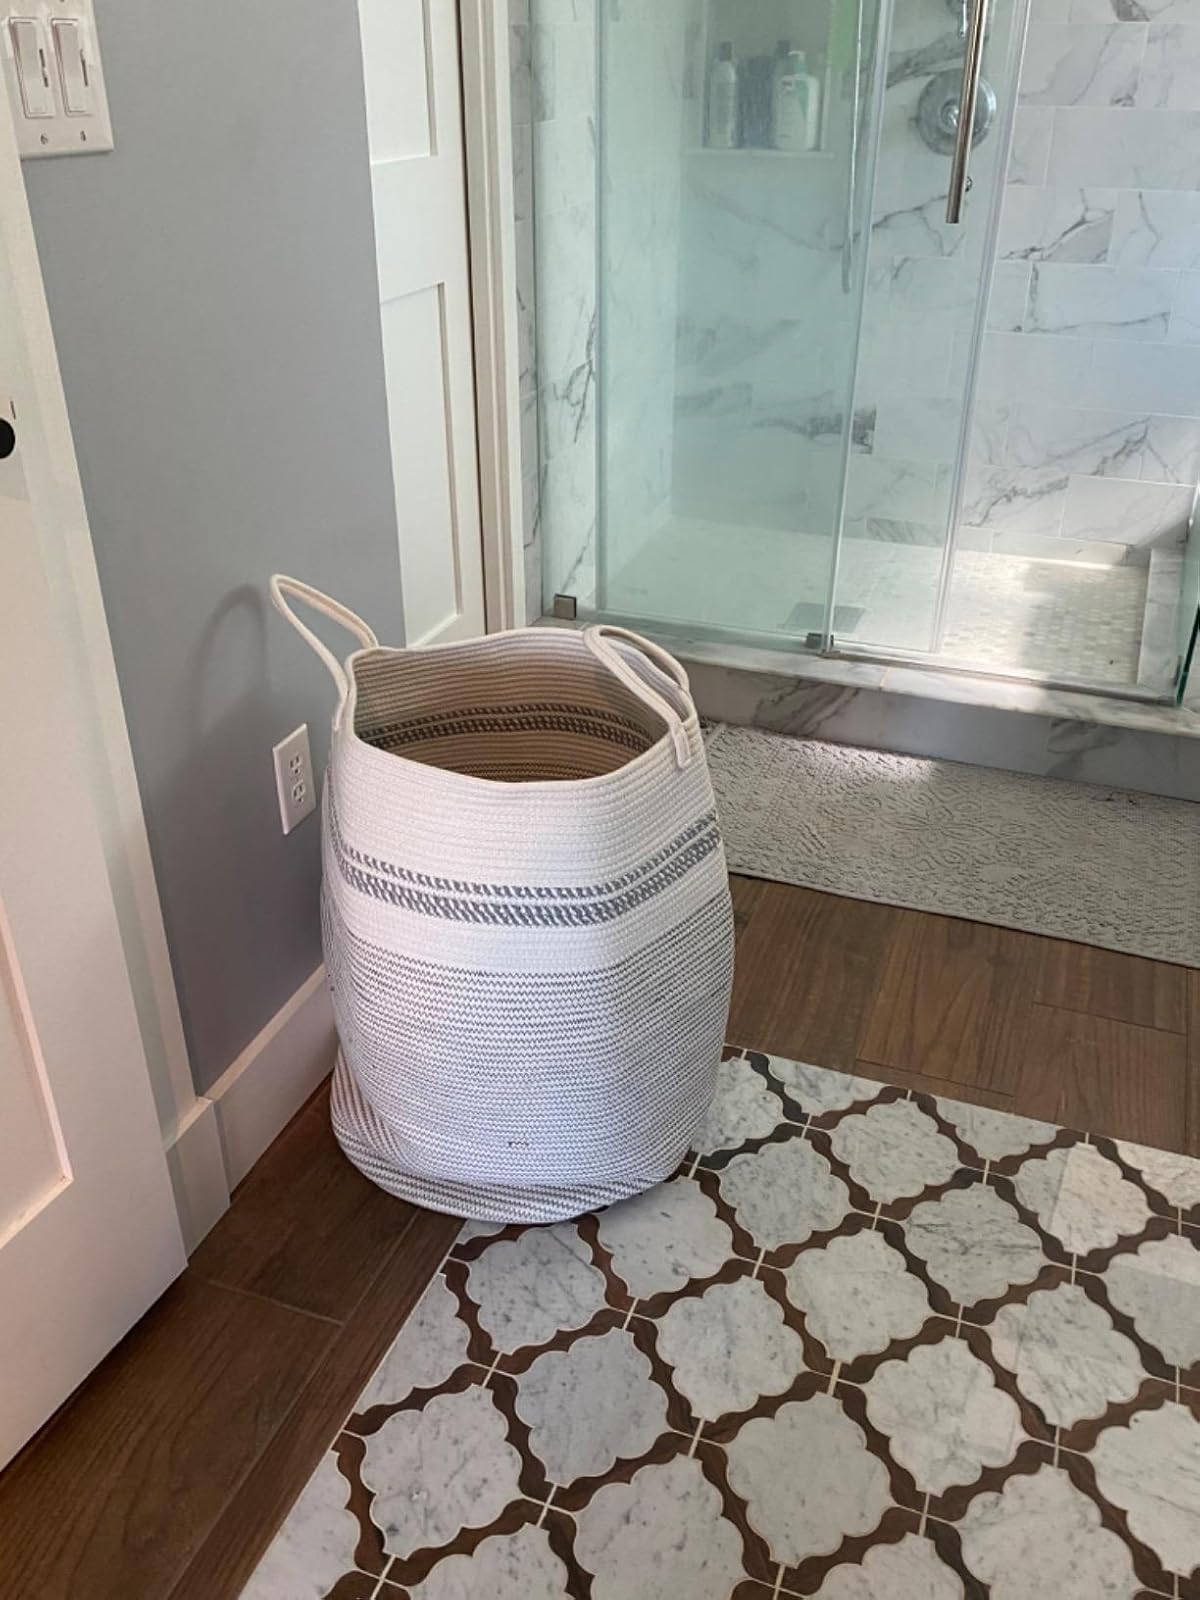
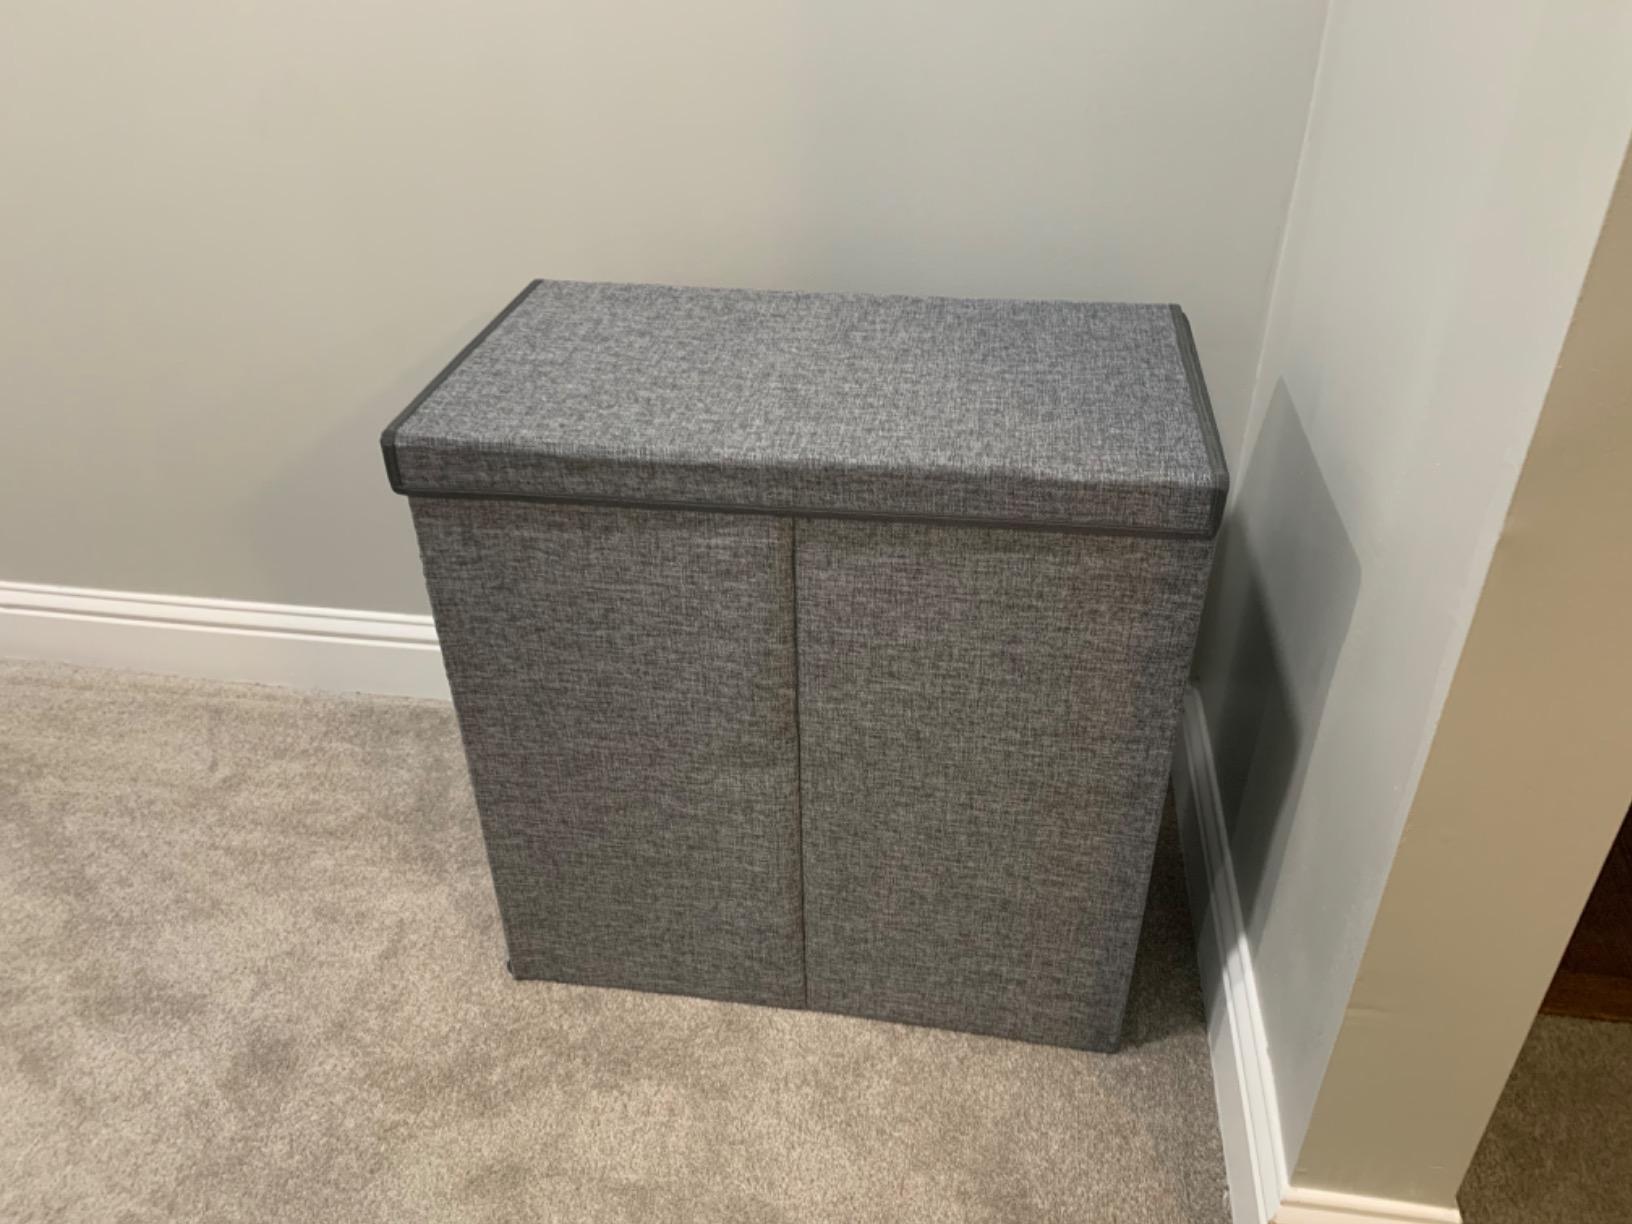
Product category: items_hamper
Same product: no